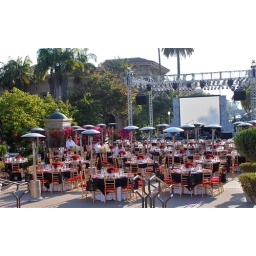
Dinner was served under the evening's clear sky in the little-used but much-traveled Cascades Plaza along Balboa Park's Prado.